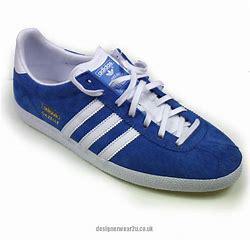
Brand: Adidas
Model: Gazelle